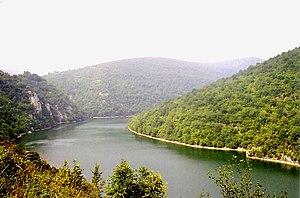
Le Vrbas est une rivière qui coule à l'ouest de la Bosnie-Herzégovine. Elle a une longueur de 192 km. Elle est un affluent droit de la Save. Elle traverse notamment la ville de Banja Luka, dans la République serbe de Bosnie.
Cet article présente une liste des cours d'eau de Bosnie-Herzégovine.